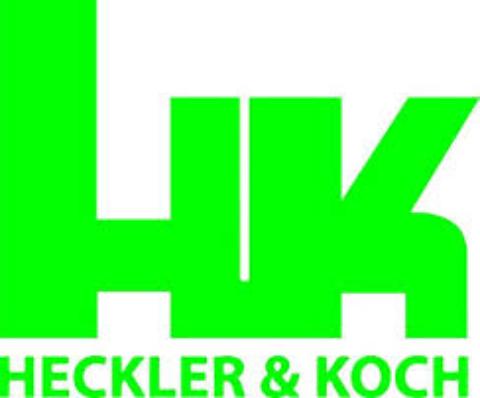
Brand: Heckler & Koch
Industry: Clothes